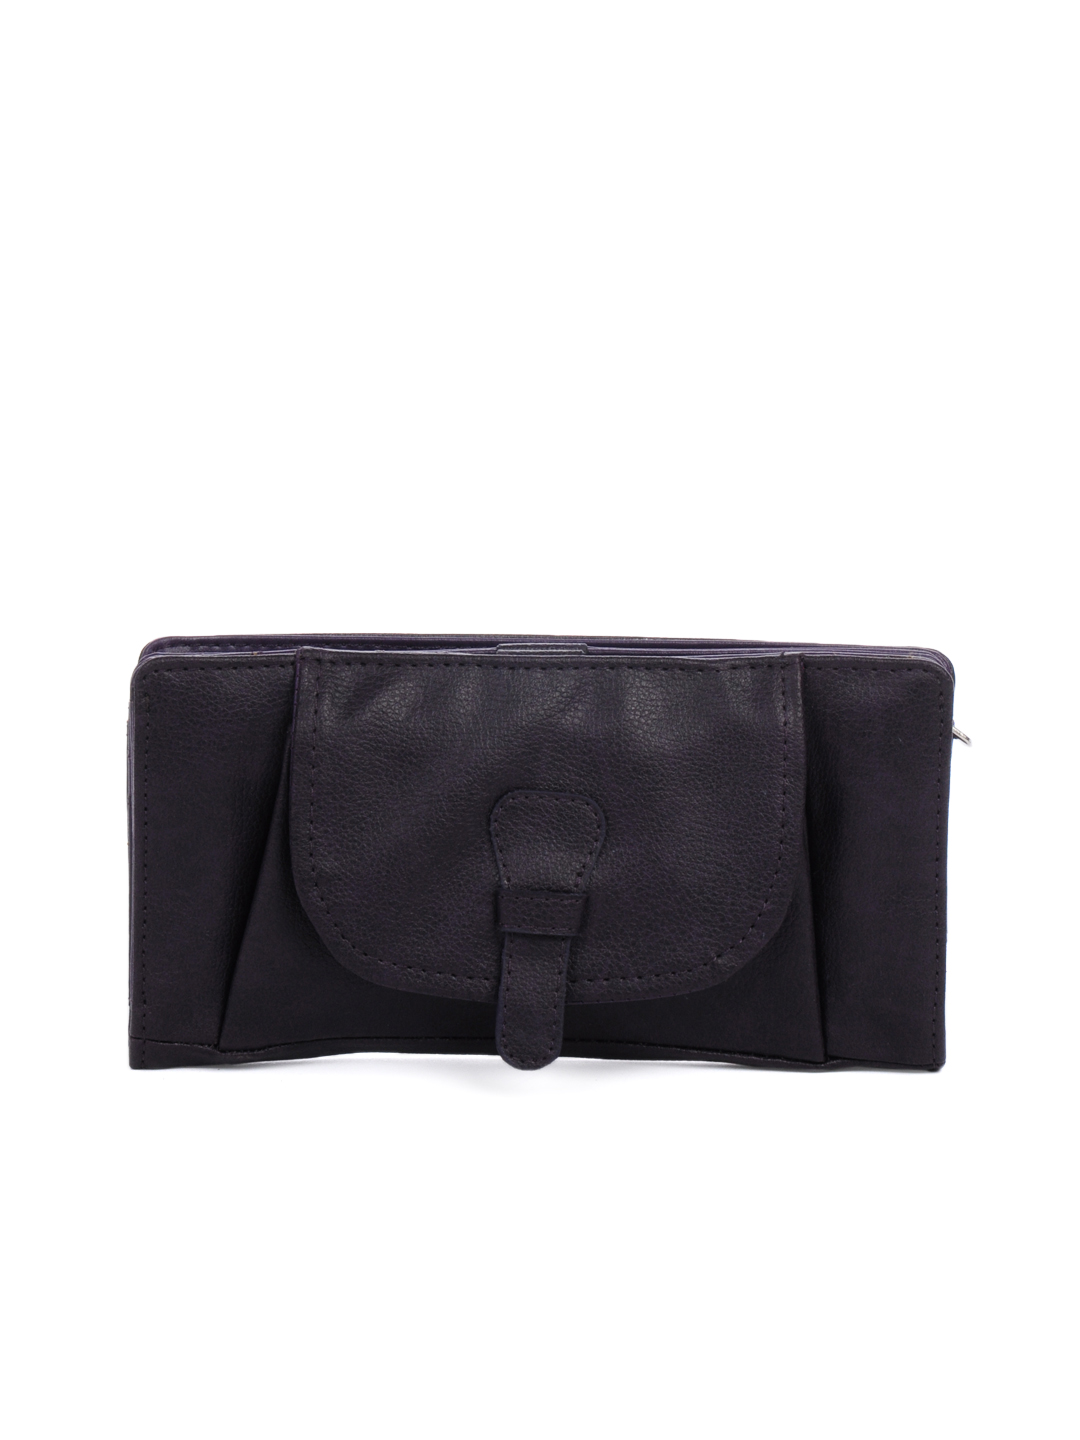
Baggit Women Tijori Taj Purple Wallet
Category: Accessories / Wallets / Wallets
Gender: Women
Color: Purple
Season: Winter 2015
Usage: Casual